Second Polish Republic

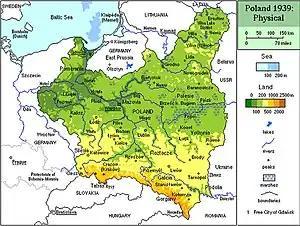
Physical map of the Second Polish Republic

In Polish literature, the 1920s were marked by the domination of poetry. Polish poets were divided into two groups – the Skamanderites (Jan Lechoń, Julian Tuwim, Antoni Słonimski and Jarosław Iwaszkiewicz) and the Futurists (Anatol Stern, Bruno Jasieński, Aleksander Wat, Julian Przyboś). Apart from well-established novelists (Stefan Żeromski, Władysław Reymont), new names appeared in the interbellum – Zofia Nałkowska, Maria Dąbrowska, Jarosław Iwaszkiewicz, Jan Parandowski, Bruno Schultz, Stanisław Ignacy Witkiewicz, Witold Gombrowicz. Among other notable artists there were sculptor Xawery Dunikowski, painters Julian Fałat, Wojciech Kossak and Jacek Malczewski, composers Karol Szymanowski, Feliks Nowowiejski, and Artur Rubinstein, singer Jan Kiepura.